Takanawa Embankment

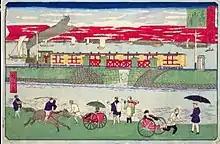
another period view of the embankment, faint blue rectangle added to show the portion still existing

The embankment was part of Japan's first railway, which ran for 29 kilometers between Shimbashi and Yokohama. It was built circa 1872 and ran over shallow water. The trains appear to float over the water and the embankment was a frequent subject in local woodblock prints.